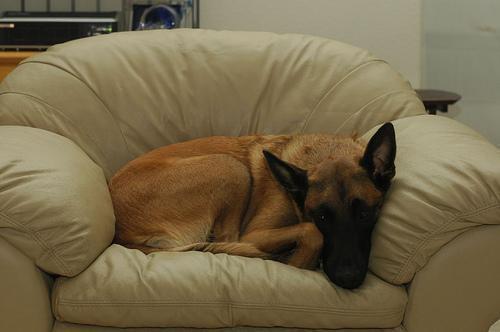
malinois